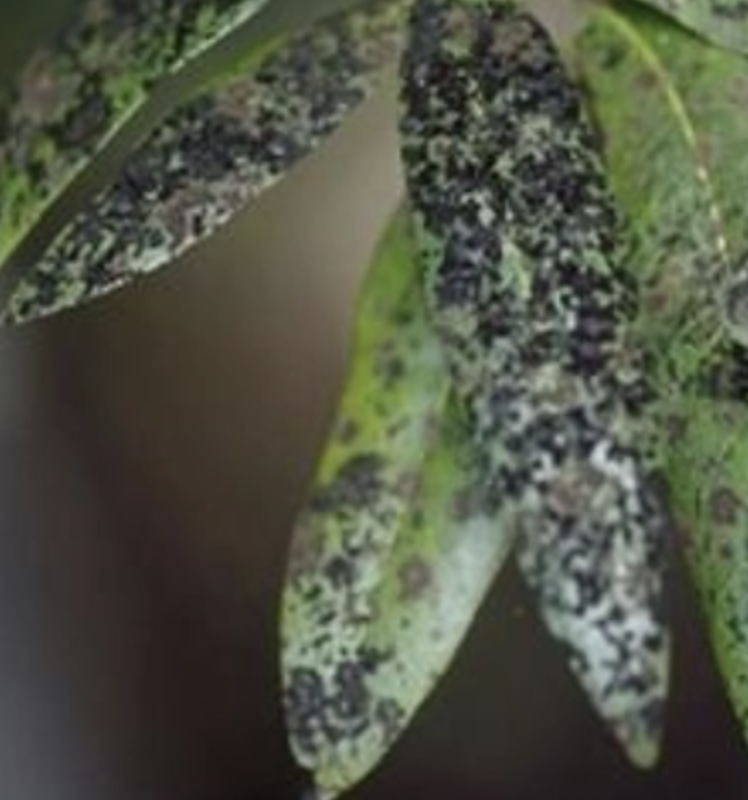
Label: sooty_mold